Describe the emotion expressed in this image:  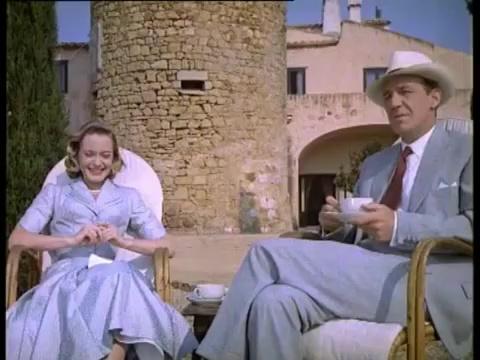
This person displays Fear, valence and arousal with high intensity.